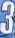
Number: 3